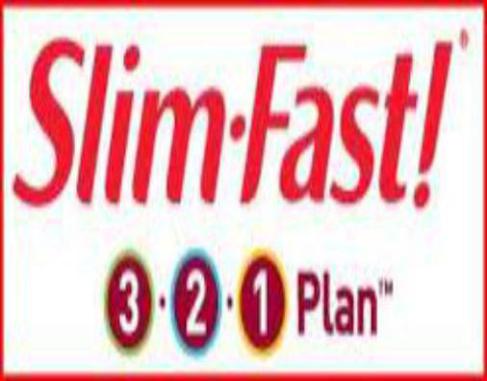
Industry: Food